Blackstrap (electoral district)

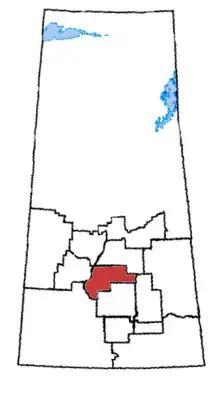
Blackstrap in relation to other Saskatchewan federal electoral districts

Blackstrap was a federal electoral district in Saskatchewan, Canada, that had been represented in the House of Commons of Canada since 1997. It is named for Blackstrap Lake. The riding was abolished prior to the 2015 Canadian federal election.